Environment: real
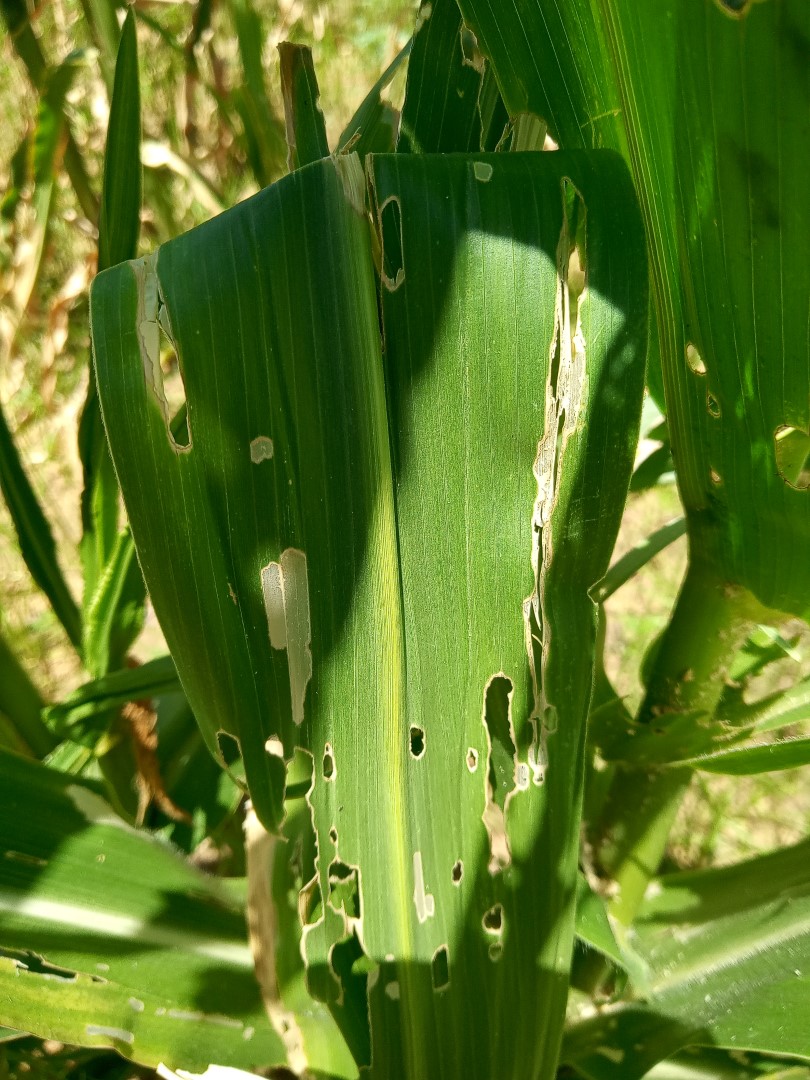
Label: fall_armyworm